Lidewij Edelkoort

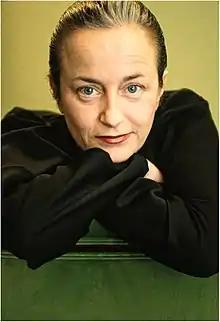
Lidewij Edelkoort, Paris 1996.

Lidewij de Gerarda Hillegonda Edelkoort, often called Li, (born 29 August 1950) is a Dutch trend forecaster, someone who anticipates future fashion and design trends. She has been the Founder and Chief Executive Officer of Trend Union since 1986.